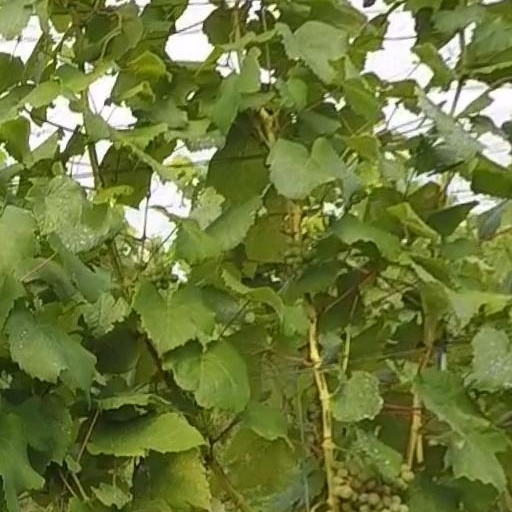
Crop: grape